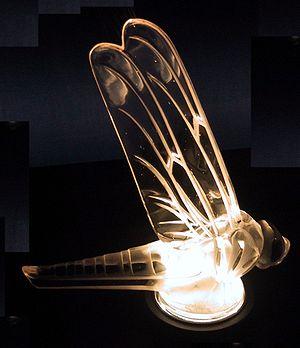
Wingen-sur-Moder est une commune française située dans le département du Bas-Rhin, en Alsace et en région Grand Est. Elle fait partie du parc naturel régional des Vosges du Nord.